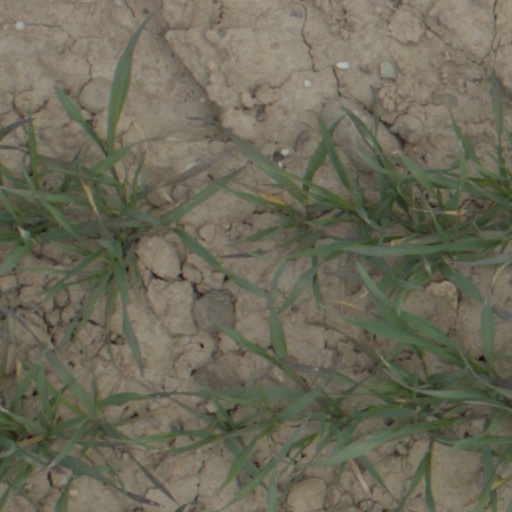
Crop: wheat